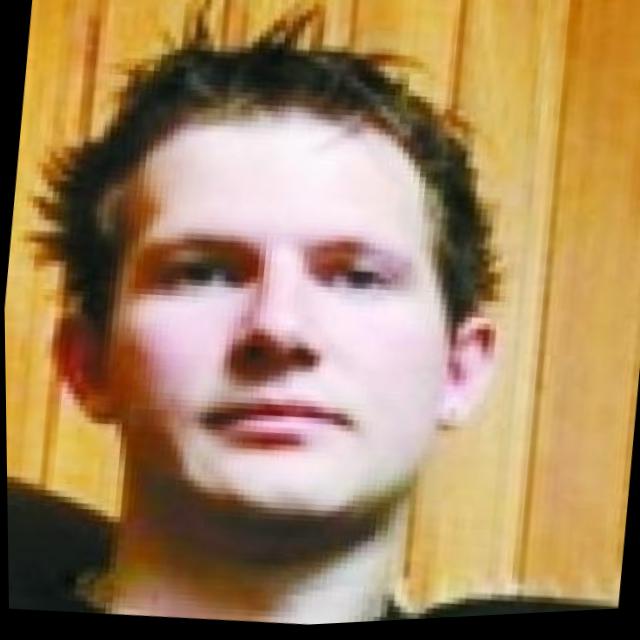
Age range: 21-44